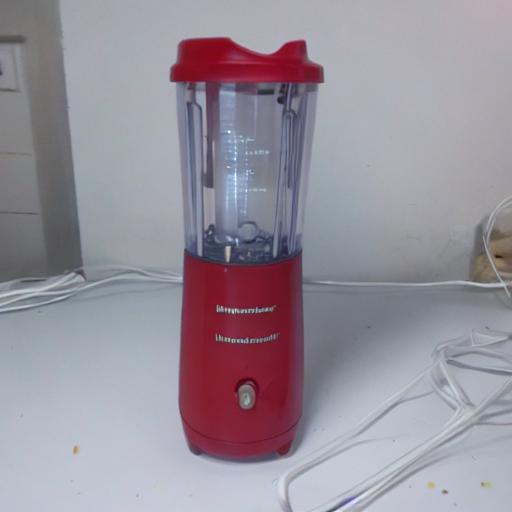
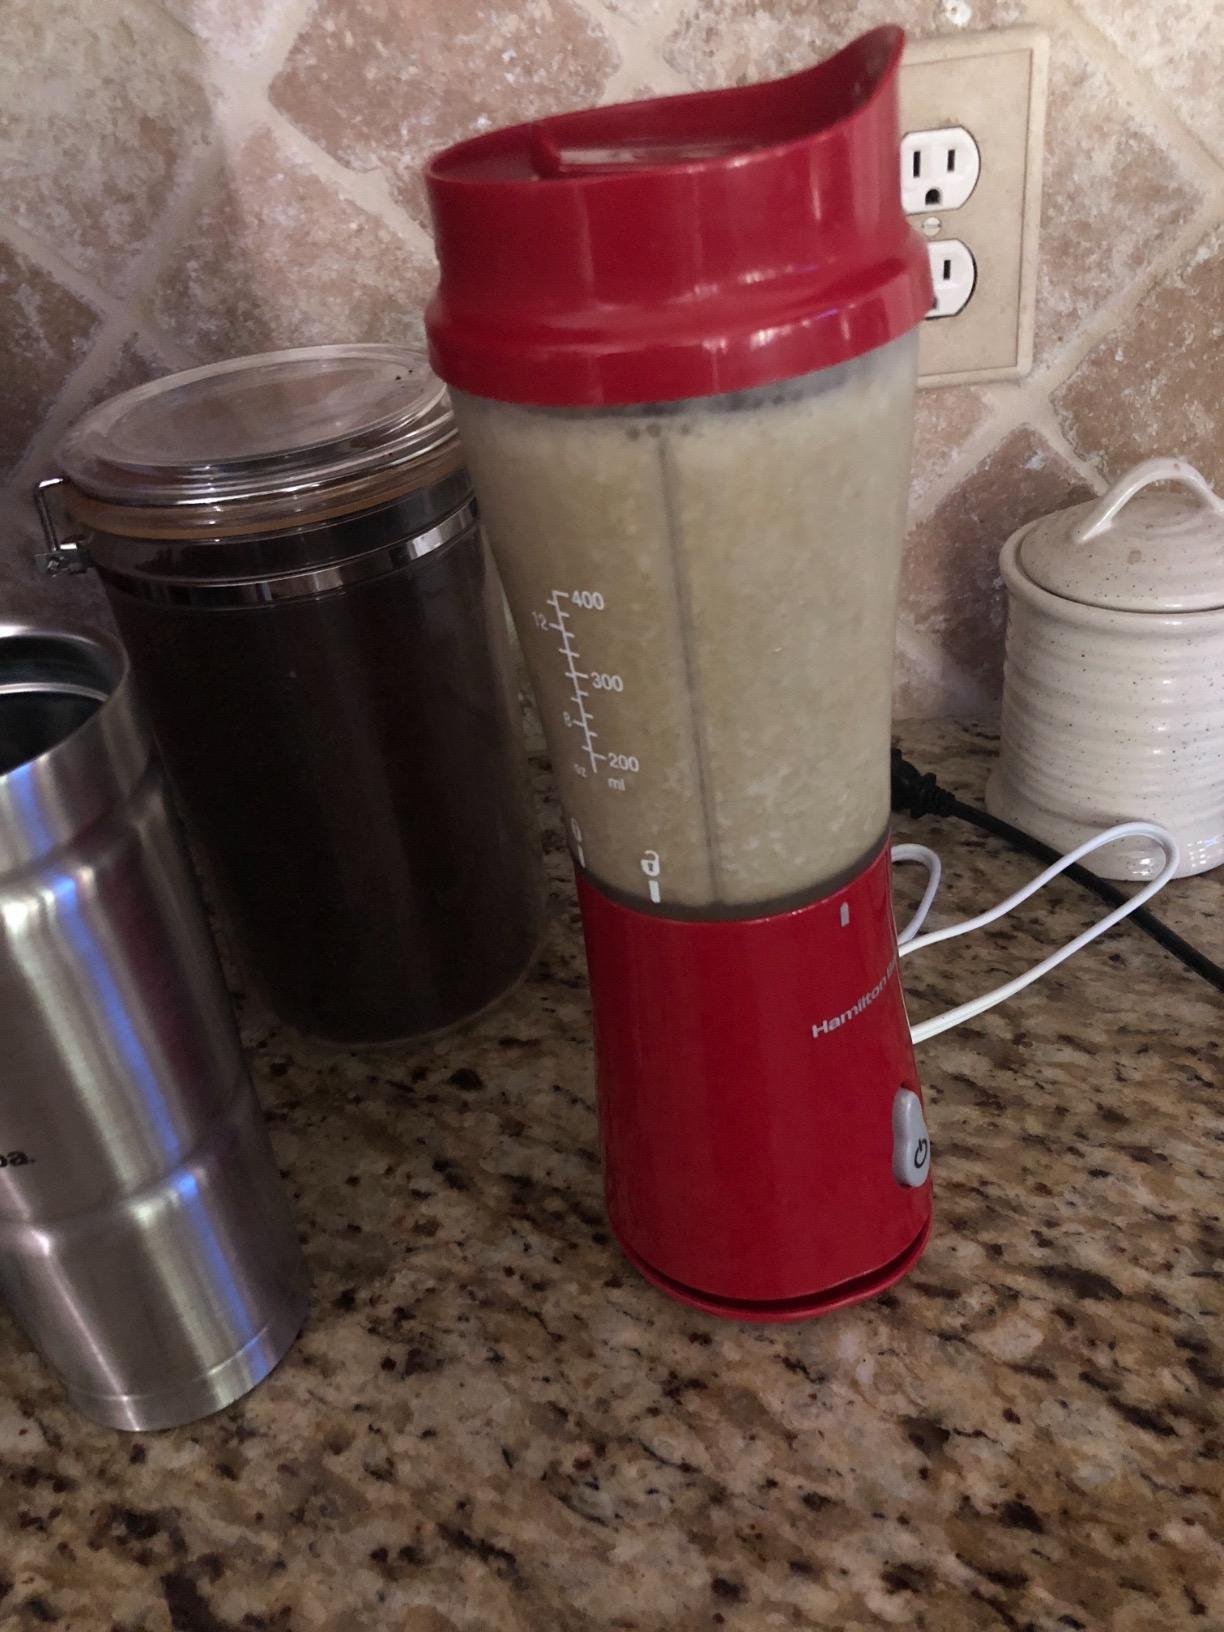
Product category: items_blender
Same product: no